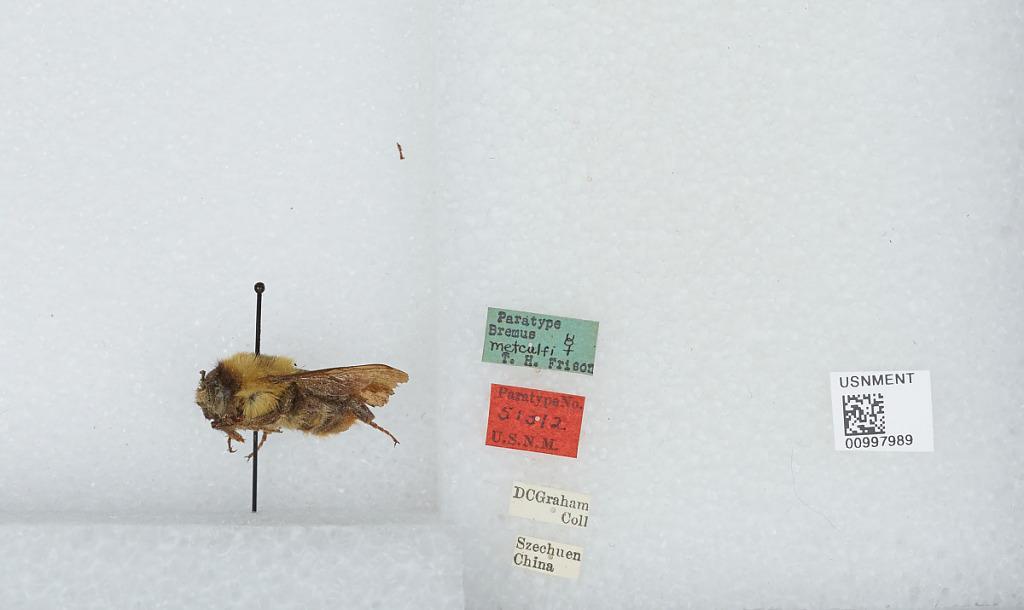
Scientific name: Bombus (Orientalibombus) braccatus Friese
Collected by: D. Graham
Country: China
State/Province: Sichuan
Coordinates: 30.13, 102.93
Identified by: Frison, T. H.